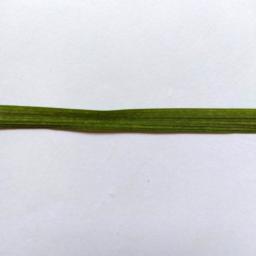
Label: Rice___Healthy